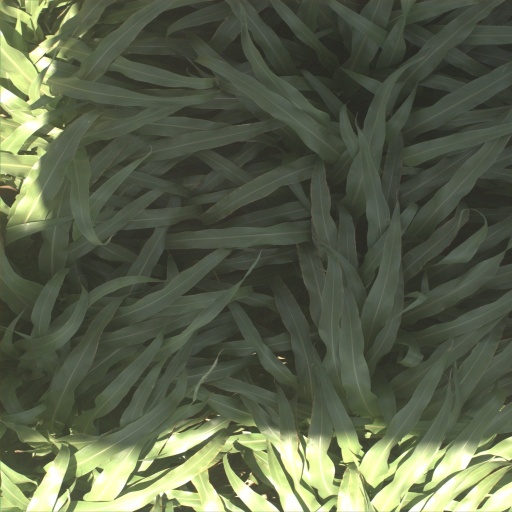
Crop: sorghum